Walter Buckler

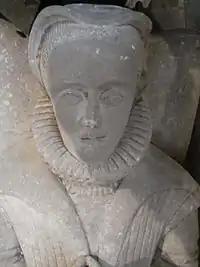
Effigy of Sir Walter Buckler's wife, Katherine Denys, Church of St Mary the Virgin, Fairford

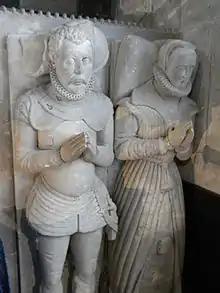
Effigies of Katherine Denys and her 3rd husband, Roger Lygon, Church of St Mary the Virgin, Fairford

Buckler married Katherine Denys (d.1582), the widow of Sir Edmund II Tame (d.1544) of Fairford in Gloucestershire (grandson of the wool merchant John Tame (d.1500) who rebuilt Fairford Church) and the daughter of Sir William Denys (d.1533), of Dyrham, Sheriff of Gloucestershire, by his wife Anne Berkeley, a daughter of Maurice Berkeley, "de jure" 3rd Baron Berkeley (1436–1506). Katherine was the sister of the courtiers Sir Walter Denys of Dyrham and of Sir Maurice Denys of Siston, Gloucestershire.